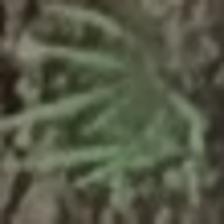
Label: clustered